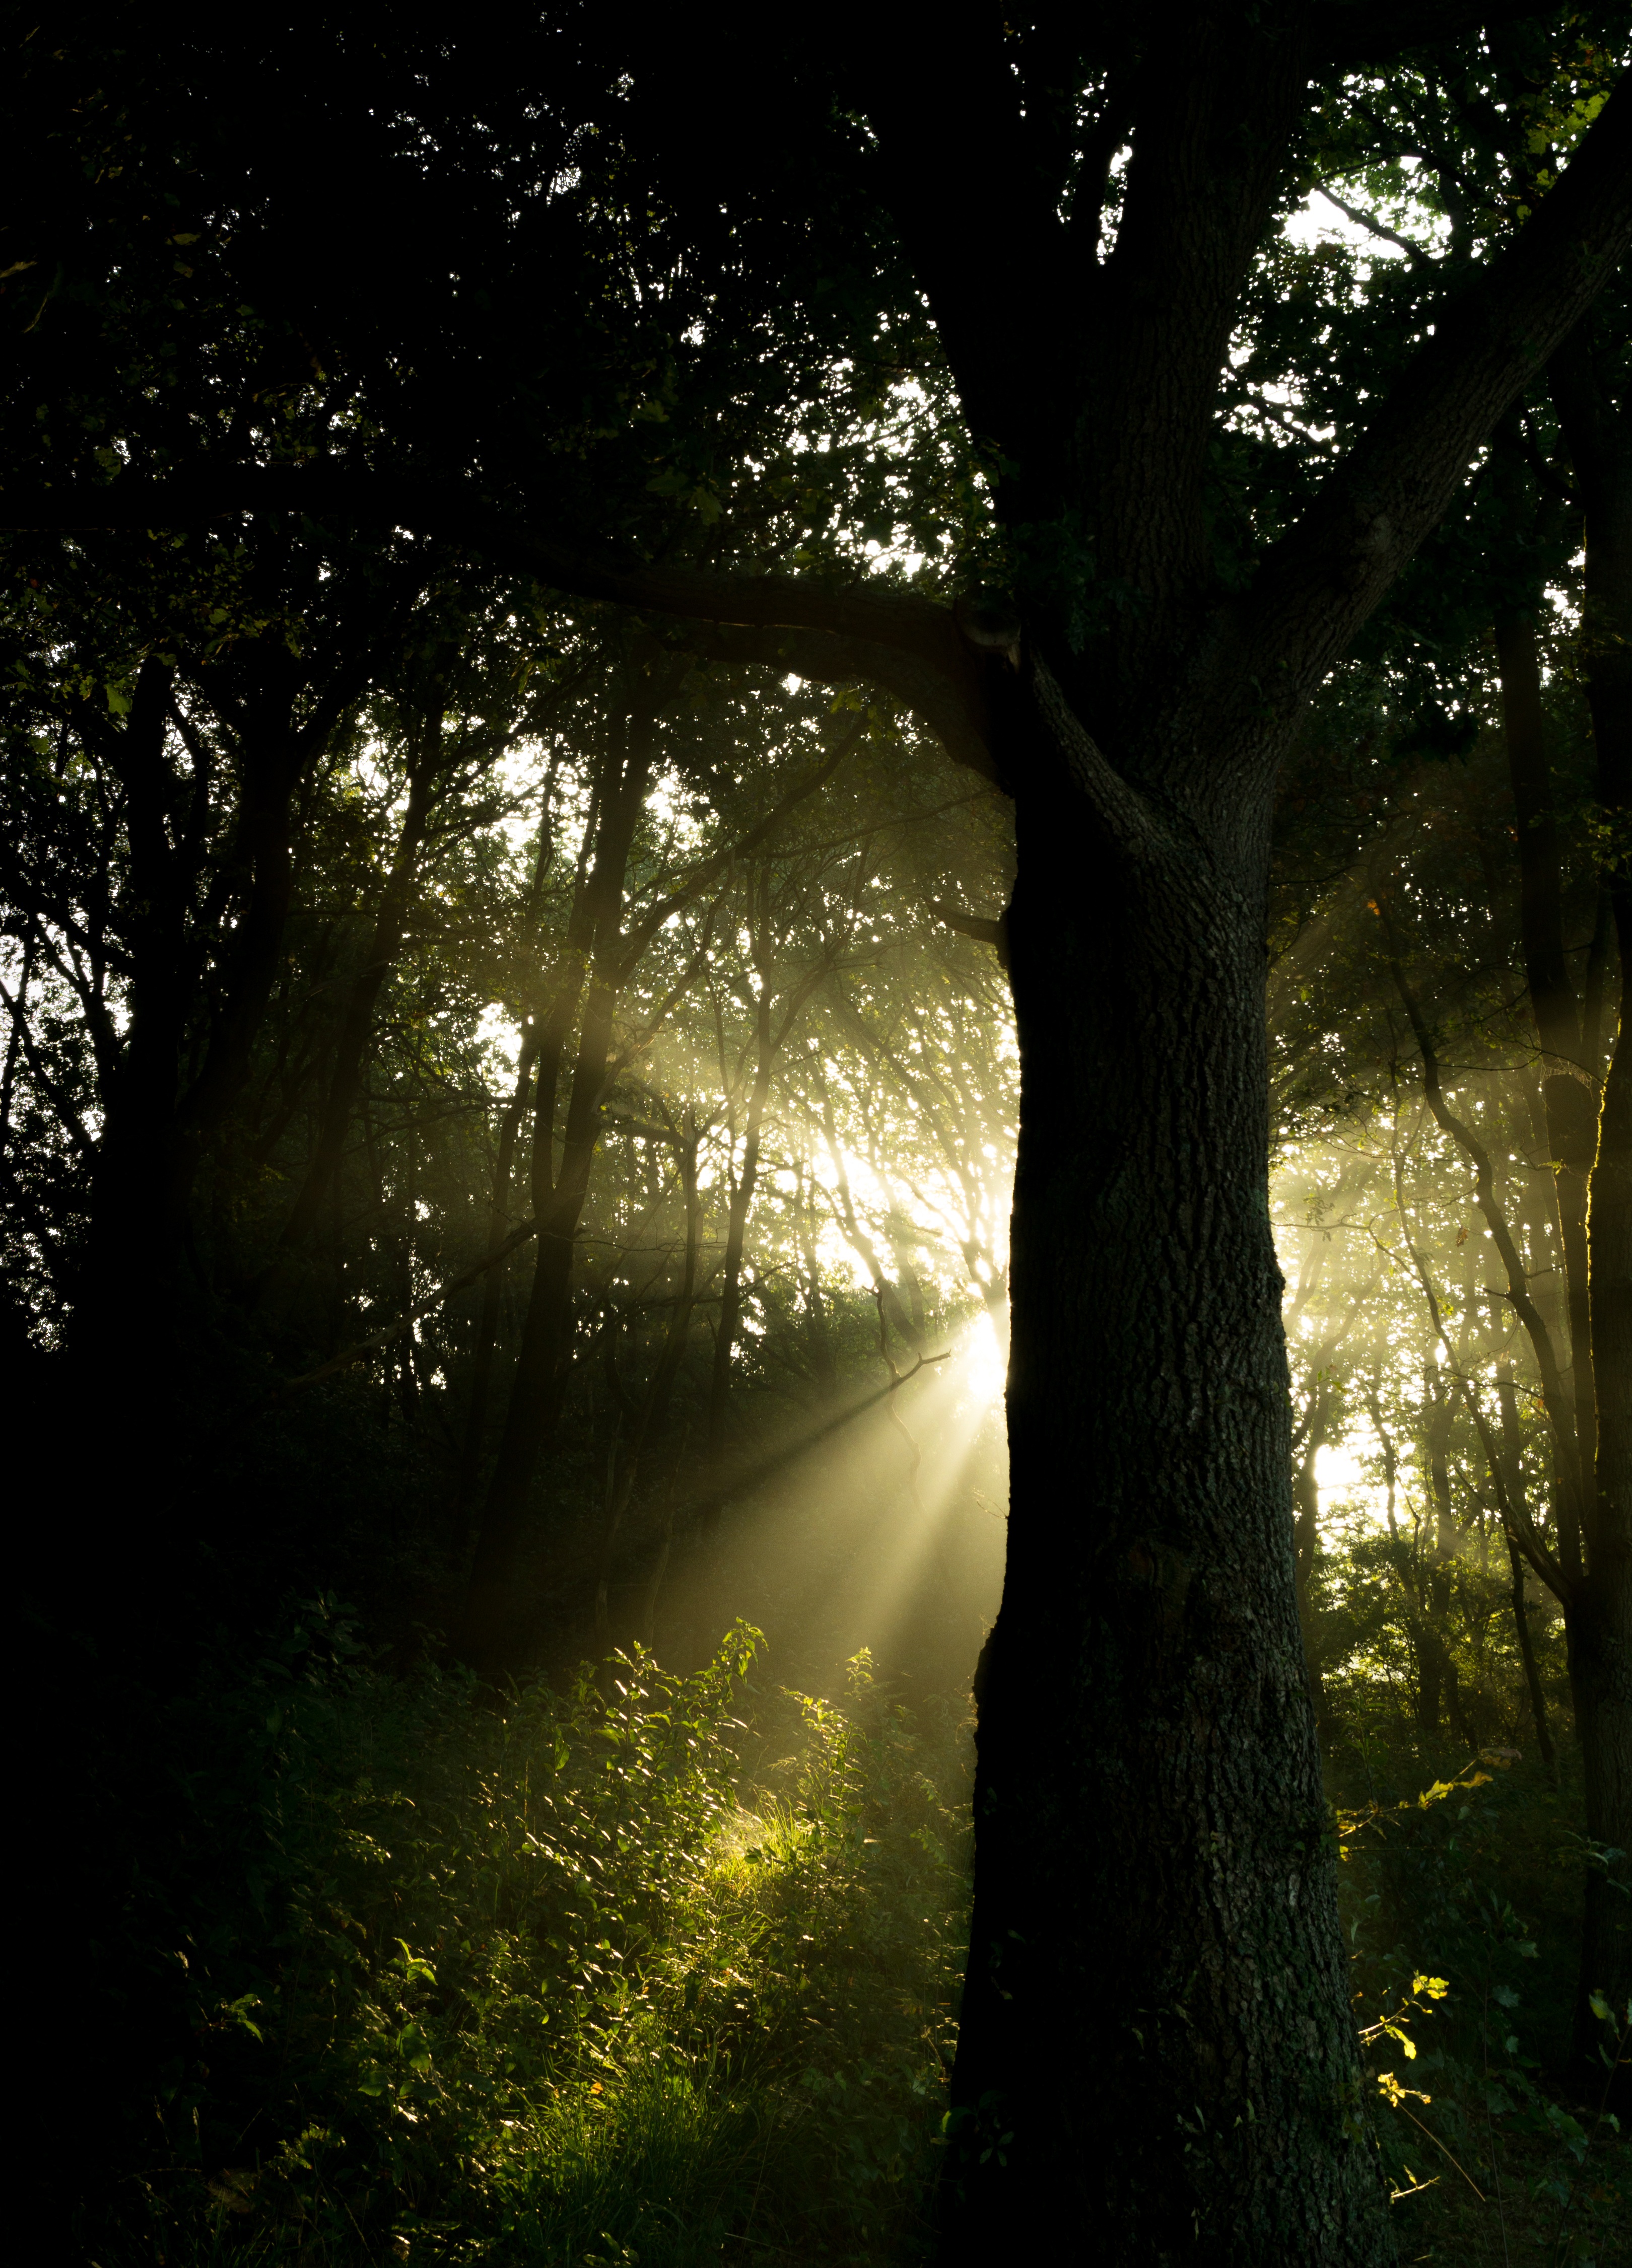
tree, nature, forest, grass, branch, light, plant, sun, fog, mist, night, sunlight, morning, leaf, flower, green, reflection, autumn, darkness, trees, woods, sunny, misty, woodland, habitat, sunbeams, natural environment, atmospheric phenomenon, woody plant